LMS diesel shunter 1831

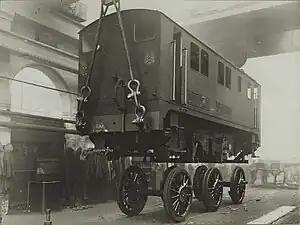

LMS diesel shunter No. 1831 was an experimental diesel hydraulic shunter built by the London, Midland and Scottish Railway (LMS) in 1931/3, which pioneered diesel shunting in the UK.